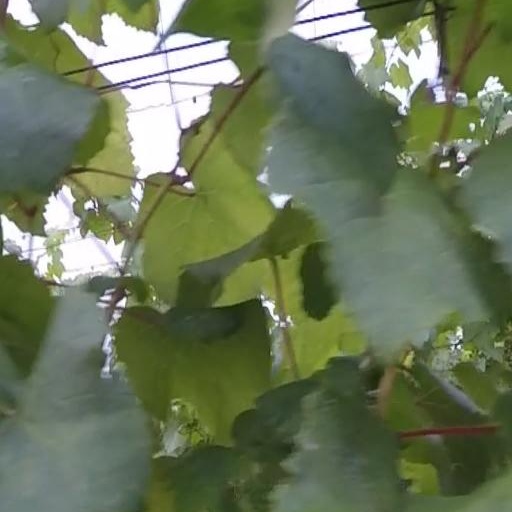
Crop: grape